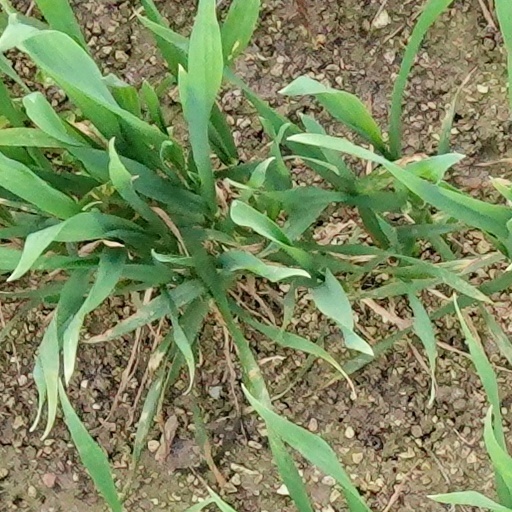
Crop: wheat